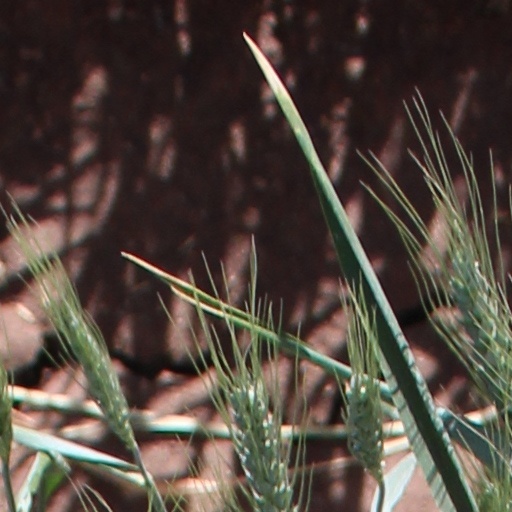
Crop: wheat